Driving in Madagascar

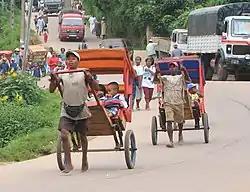
Two Malagasy men pull children in rickshaws. Both modern vehicles and more rickshaws can be seen in the background.

There were no roads in Madagascar through the mid-19th century. Goods were carried across the island along pathways by porters, while oxen, the only beast of burden available, saw minimal use. After France conquered Madagascar in 1895, French colonial administrators, who did not understand the water and transportation system in place under the Merina Kingdom, immediately began building roads. Porters collectively resisted the creation of roads, continuing a pre-conquest movement in opposition to using horses which saw the stoning of European horse-riders in Antananarivo. In 1901, porters staged demonstrations against the introduction of (rickshaws), but the latter prevailed when a road between Antananarivo and Toamasina was completed in 1902. Some human-powered vehicles remain in use , in the form of .